Yale University Library

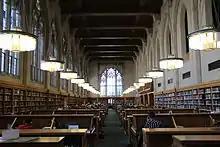
Law Library main reading room

The Lillian Goldman Law Library, situated in Sterling Law Building of the Yale Law School, contains nearly 800,000 volumes relating to law and jurisprudence. These include one of the most significant collections of rare books pertaining to legal history, as well as the most complete collection of William Blackstone's commentaries.